Little Sisters of the Poor Home for the Aged (Minneapolis, Minnesota)

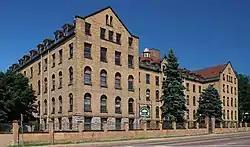
Little Sisters of the Poor Home for the Aged from the southwest

The Little Sisters of the Poor Home for the Aged is a building in northeast Minneapolis, Minnesota, United States, built by a charitable organization, the Little Sisters of the Poor. They came to Minneapolis in 1889 to build a home for the aged. Architect Frederick Corser designed the first part of the building in 1895, consisting of a -story building with an attached chapel. Corser's design was based more on its scale and proportion than on its ornamentation.